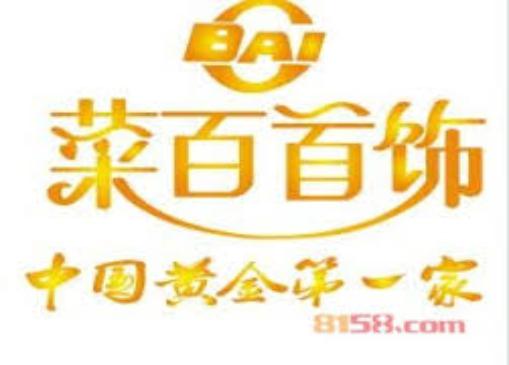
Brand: CaiBai
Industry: Clothes